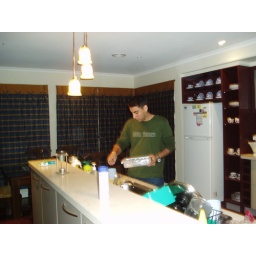
gp doing a glass of chilled water in nami's kitchen